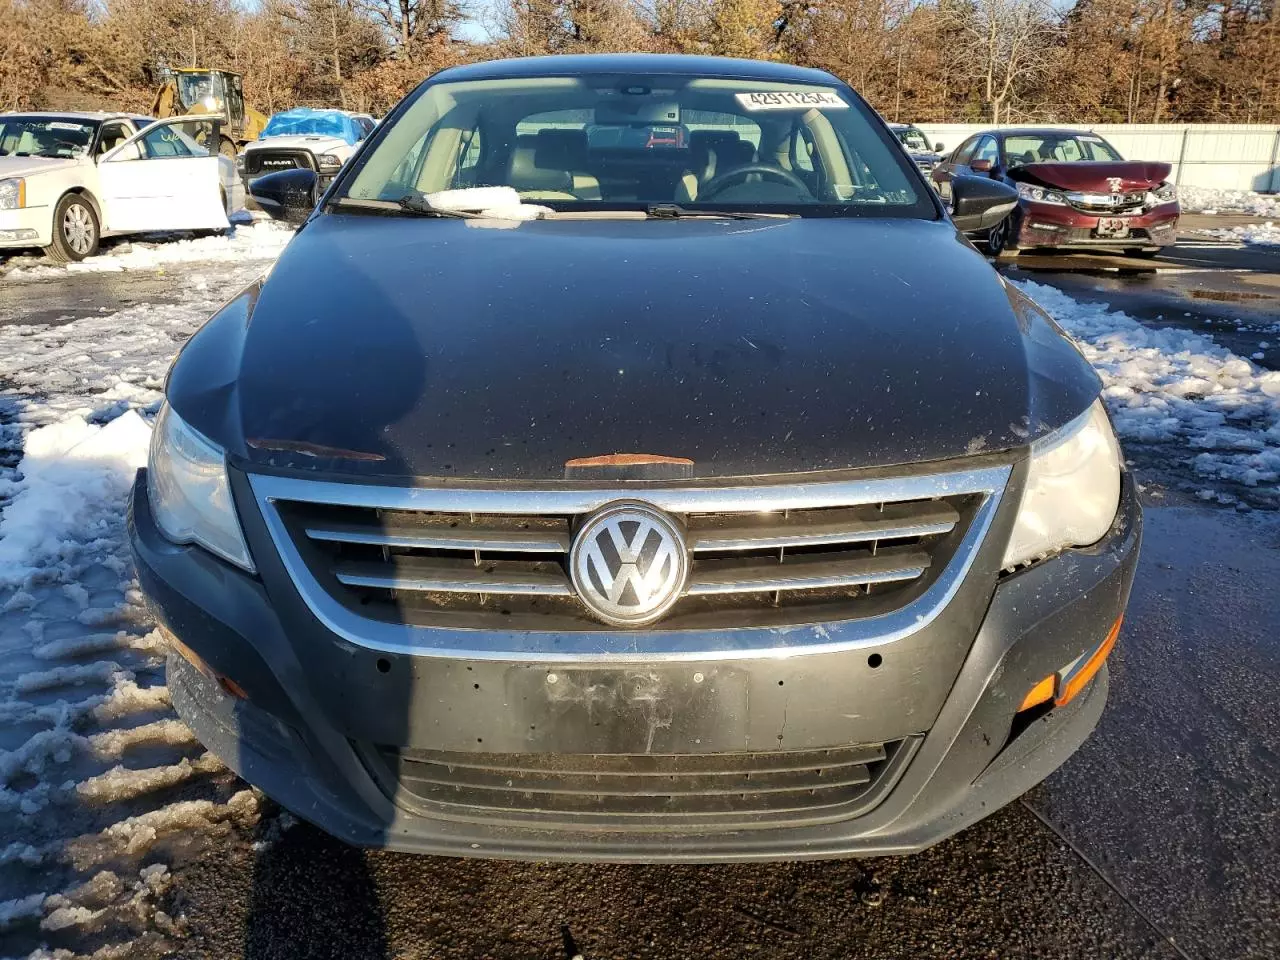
Aucun dommage détecté.
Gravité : aucun